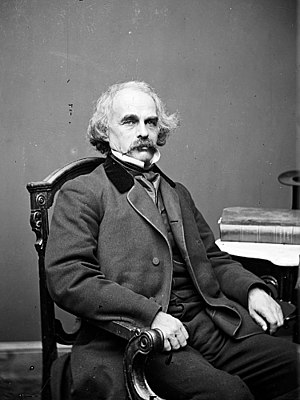
Nathaniel Hawthorne
Nathaniel Hawthorne
Nathaniel Hawthorne var en amerikansk forfatter til romaner og noveller.